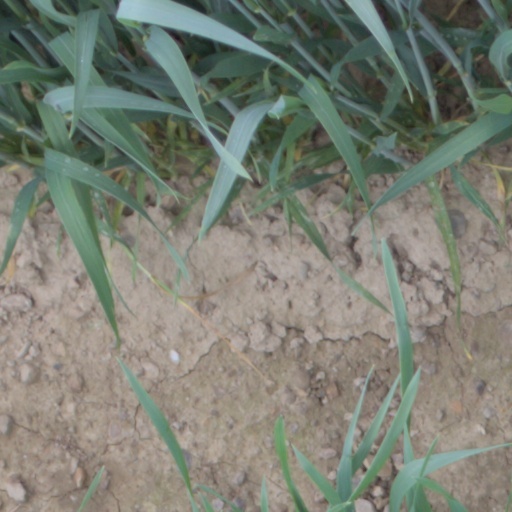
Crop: wheat